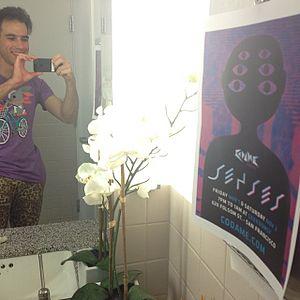
La phonéographie est la pratique de la photographie numérique avec un téléphone mobile ou photophone.